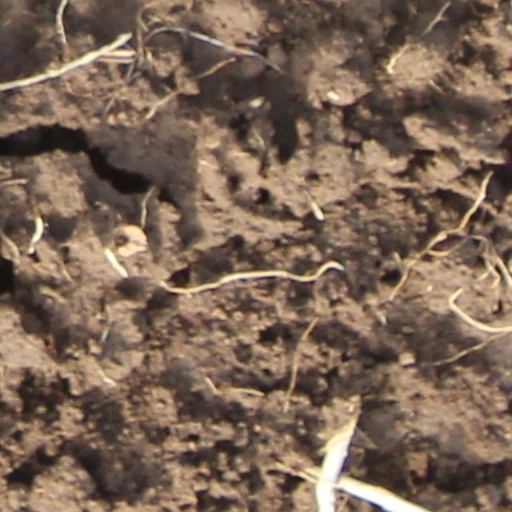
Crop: wheat